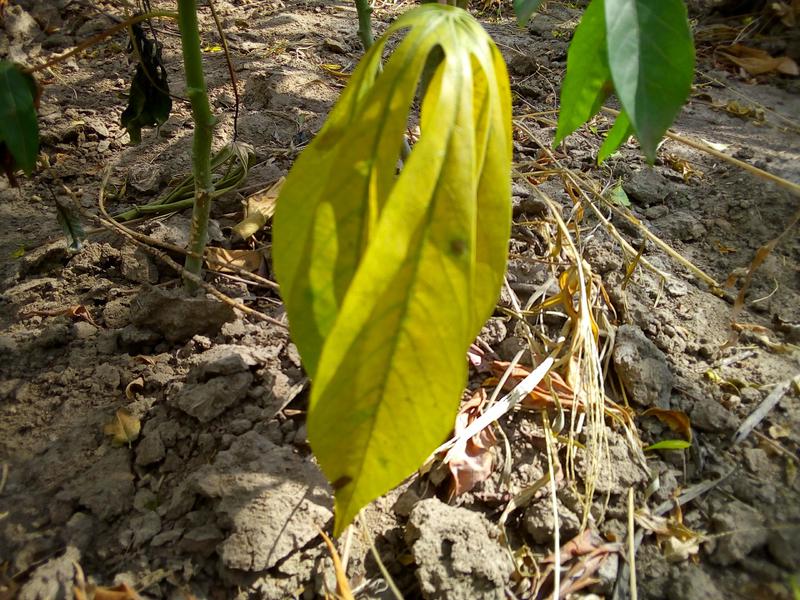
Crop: cassava
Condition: healthy